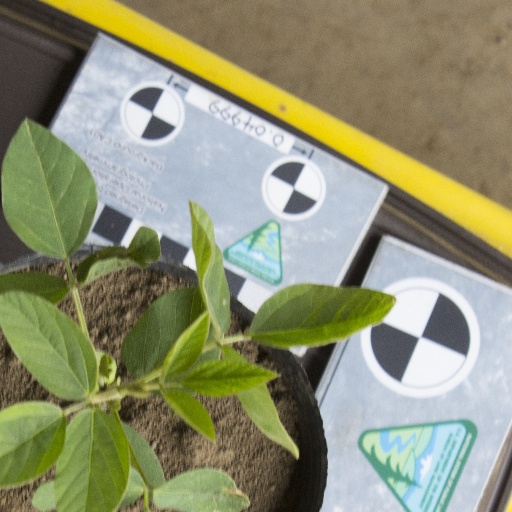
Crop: soybean